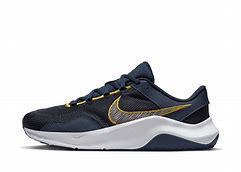
Brand: Nike
Model: Legend Essential 3 Next Nature